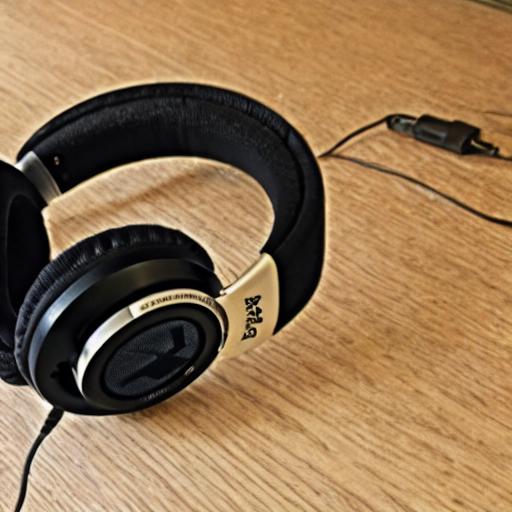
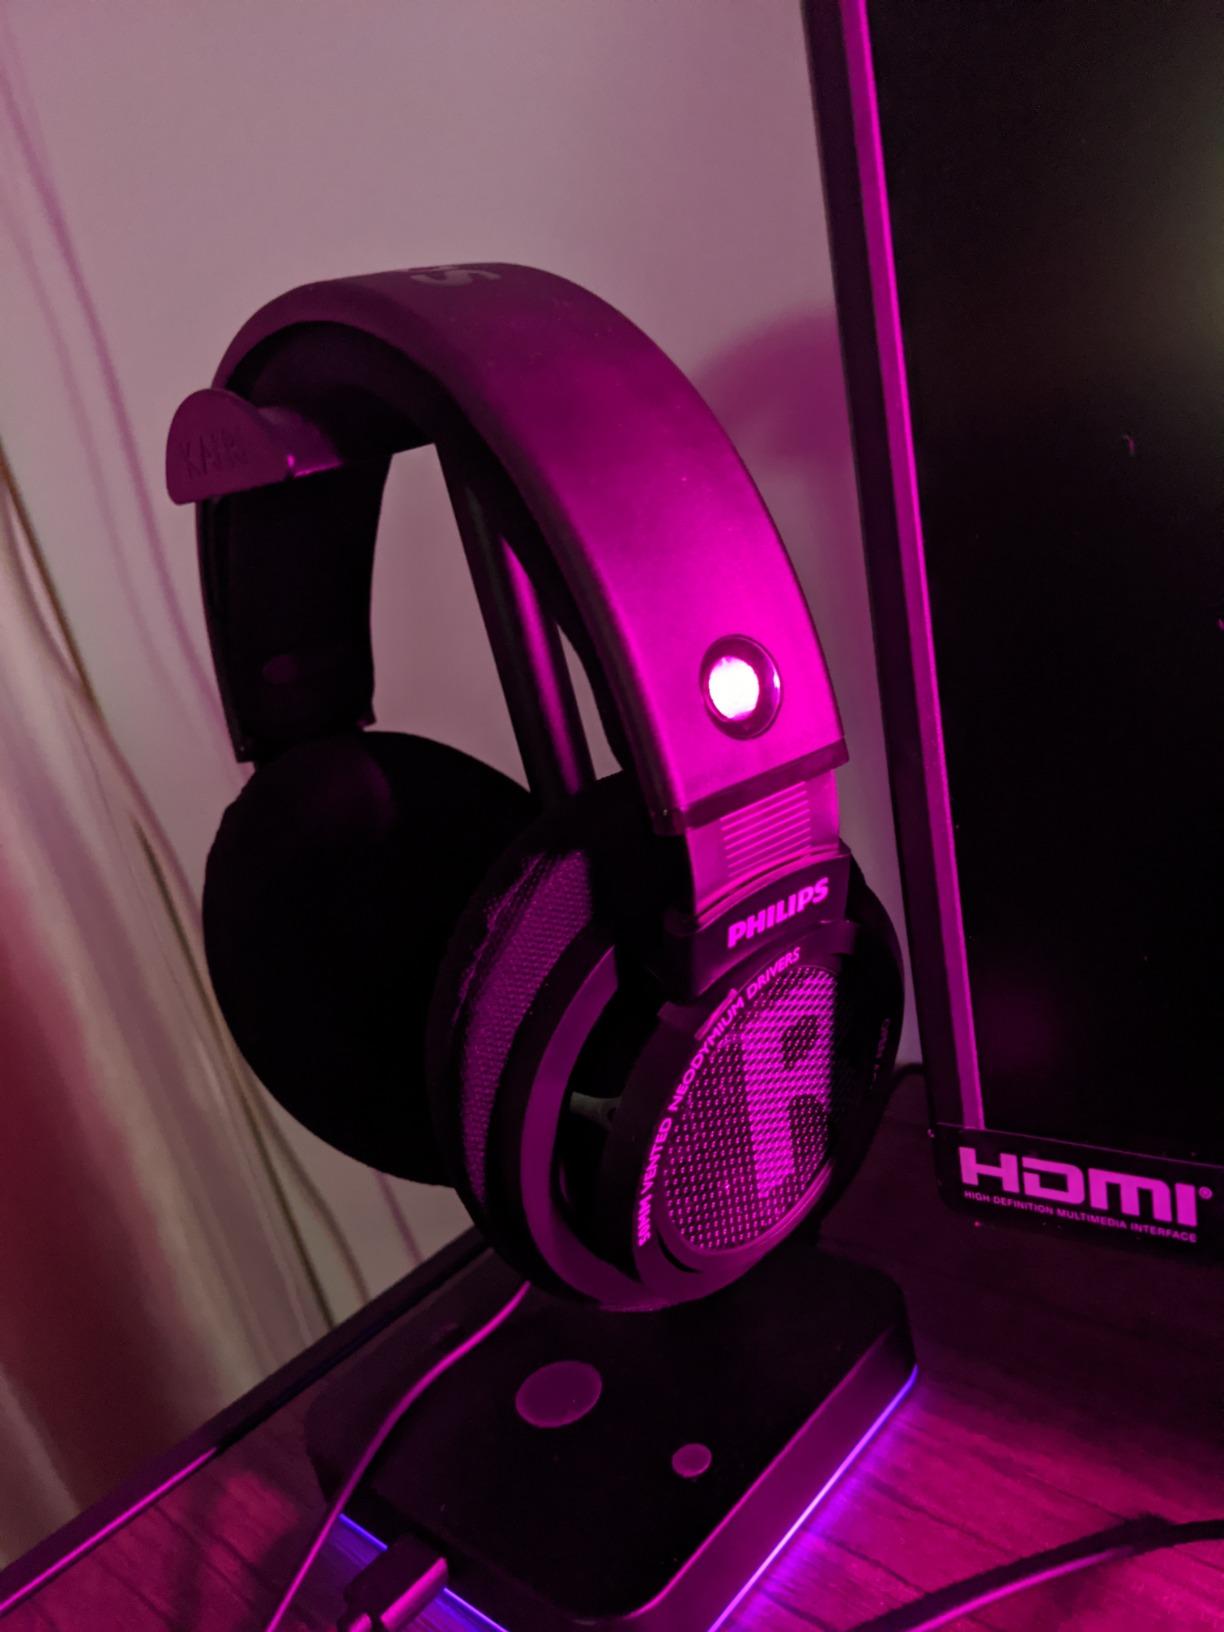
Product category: headphones
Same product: no